Gilles Le Breton

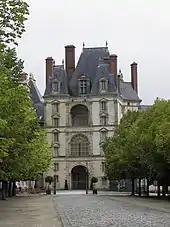
Le Breton's Porte Dorée at Fontainebleau (1528–1540)

Gilles Le Breton (died 1553) was a French architect and master-mason during the Renaissance. He is best known as the mastermind of much of the present-day Château de Fontainebleau.